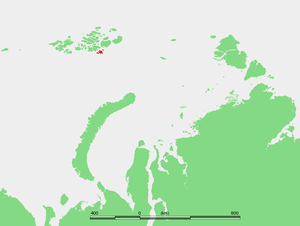
L'île Lütke est une île de la terre François-Joseph.
L'île Salm est une île de la terre François-Joseph.
Les îles Hochstetter sont un groupe d'îles du sud de la terre François-Joseph composé de l'île Hochstetter et de deux îlots, Gogstettera Sredniy et ostrov Al'batros.